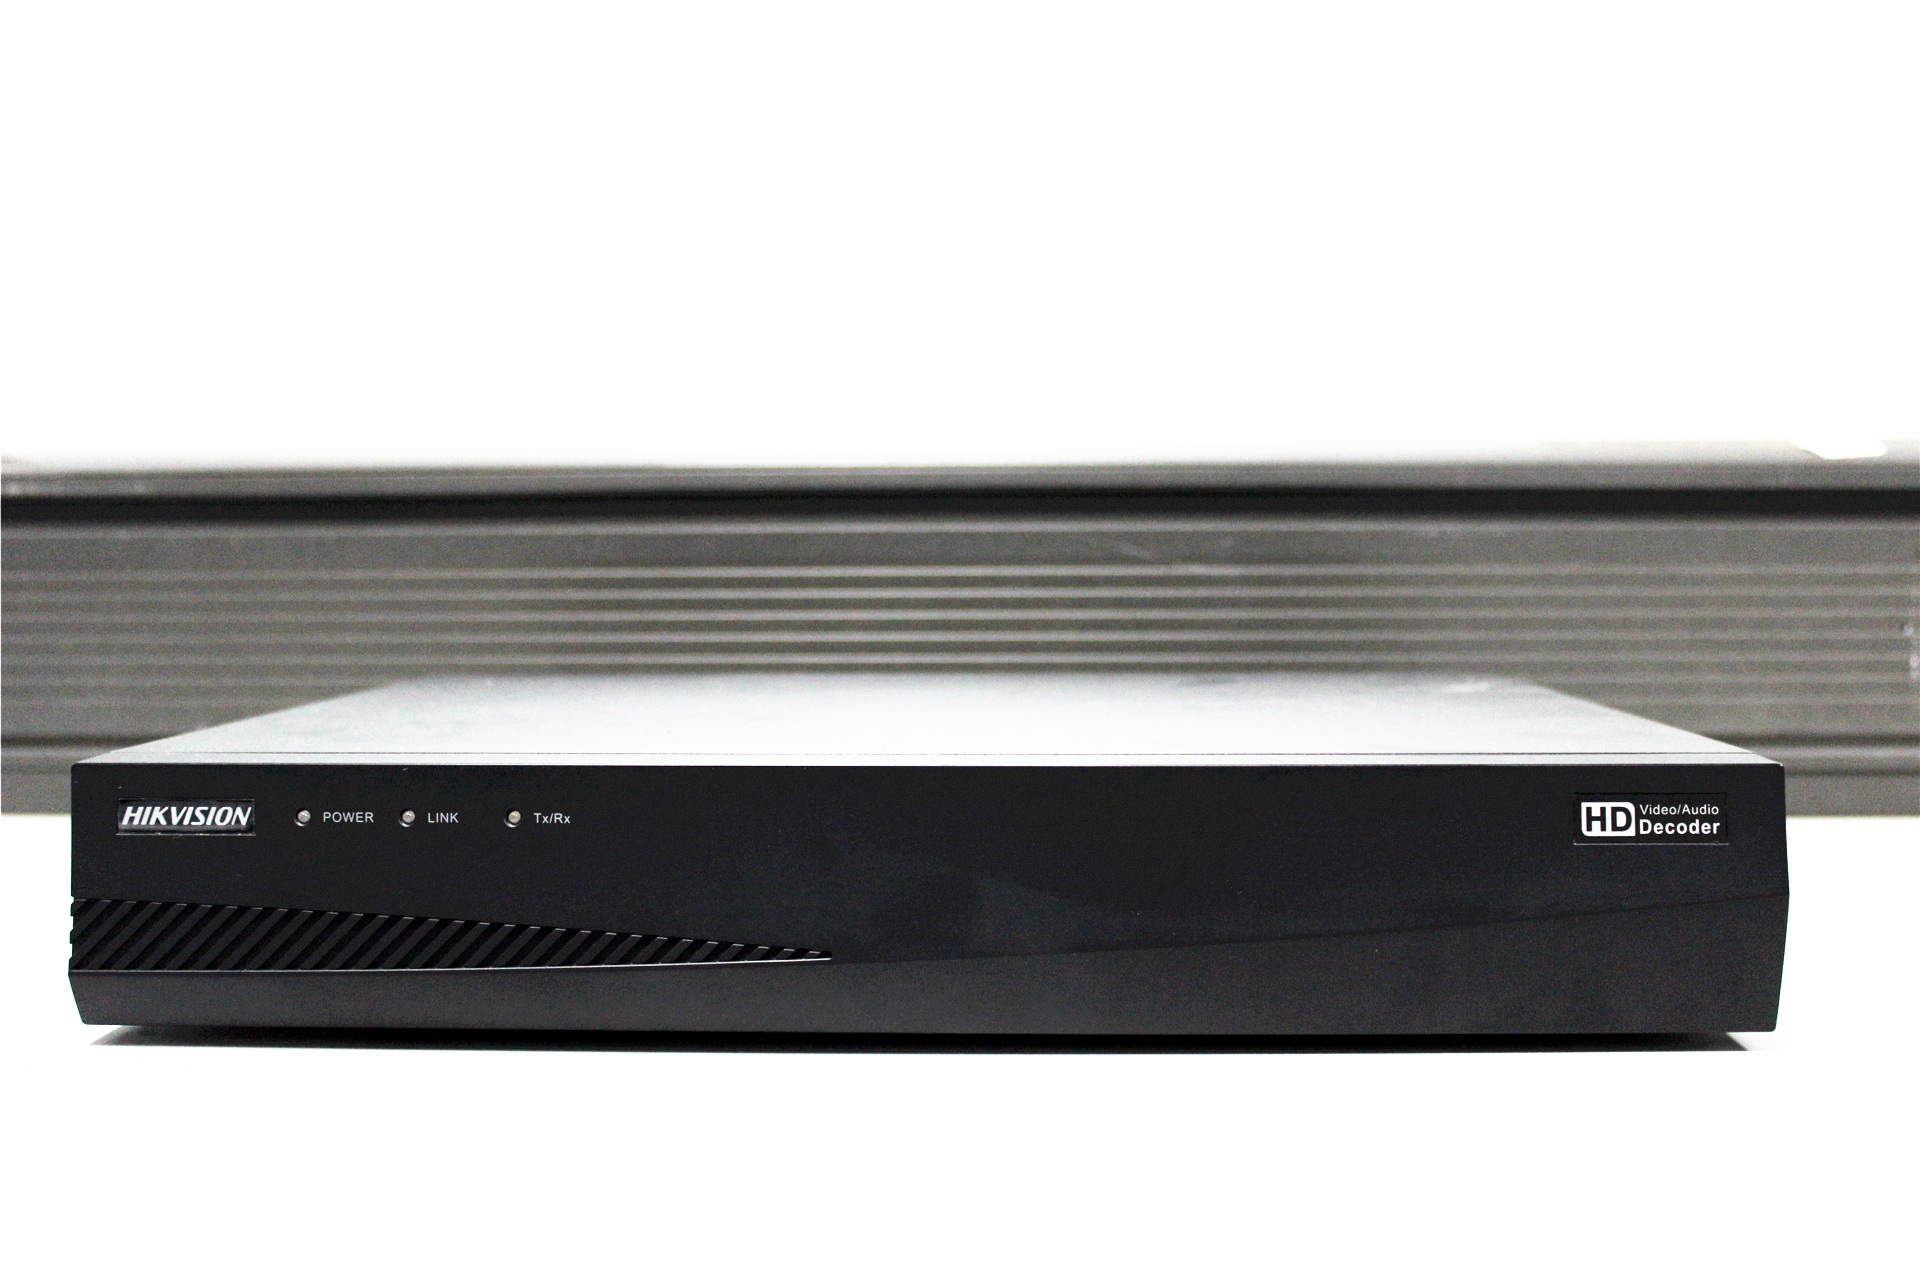
technology, bumper, electronics, hd, multimedia, products, automotive exterior, video integration